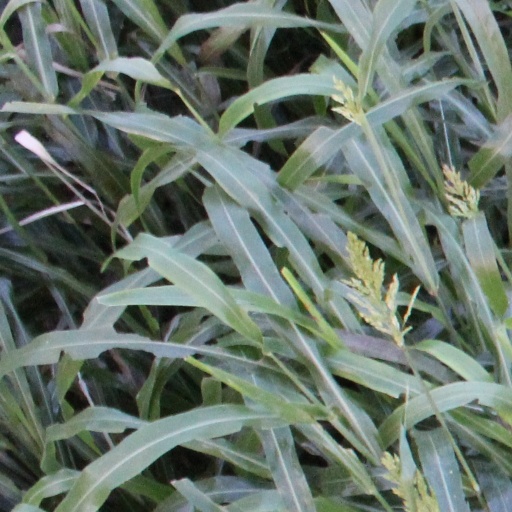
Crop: sorghum